Gabor filter

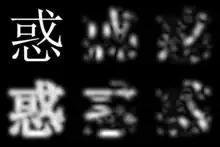
Demonstration of a Gabor filter applied to Chinese OCR. Four orientations are shown on the right 0°, 45°, 90° and 135°. The original character picture and the superposition of all four orientations are shown on the left.

Gabor filters are directly related to Gabor wavelets, since they can be designed for a number of dilations and rotations. However, in general, expansion is not applied for Gabor wavelets, since this requires computation of bi-orthogonal wavelets, which may be very time-consuming. Therefore, usually, a filter bank consisting of Gabor filters with various scales and rotations is created. The filters are convolved with the signal, resulting in a so-called Gabor space. This process is closely related to processes in the primary visual cortex.